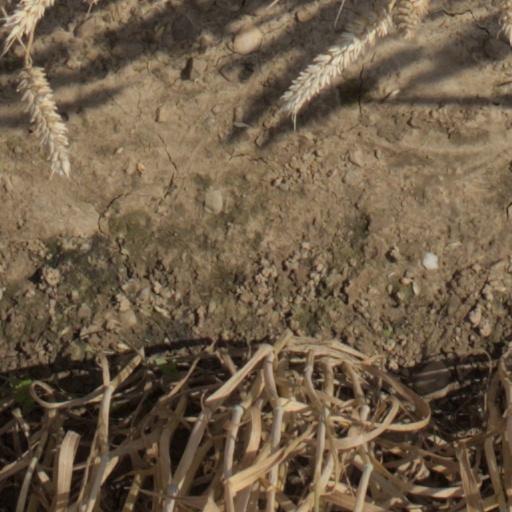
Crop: wheat